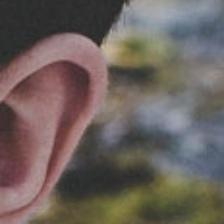
Label: faces